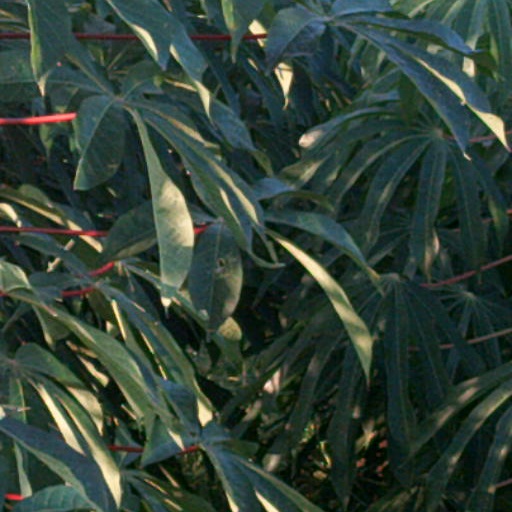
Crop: cassava